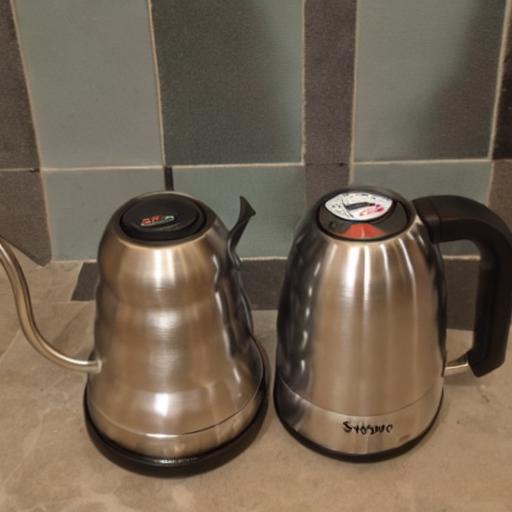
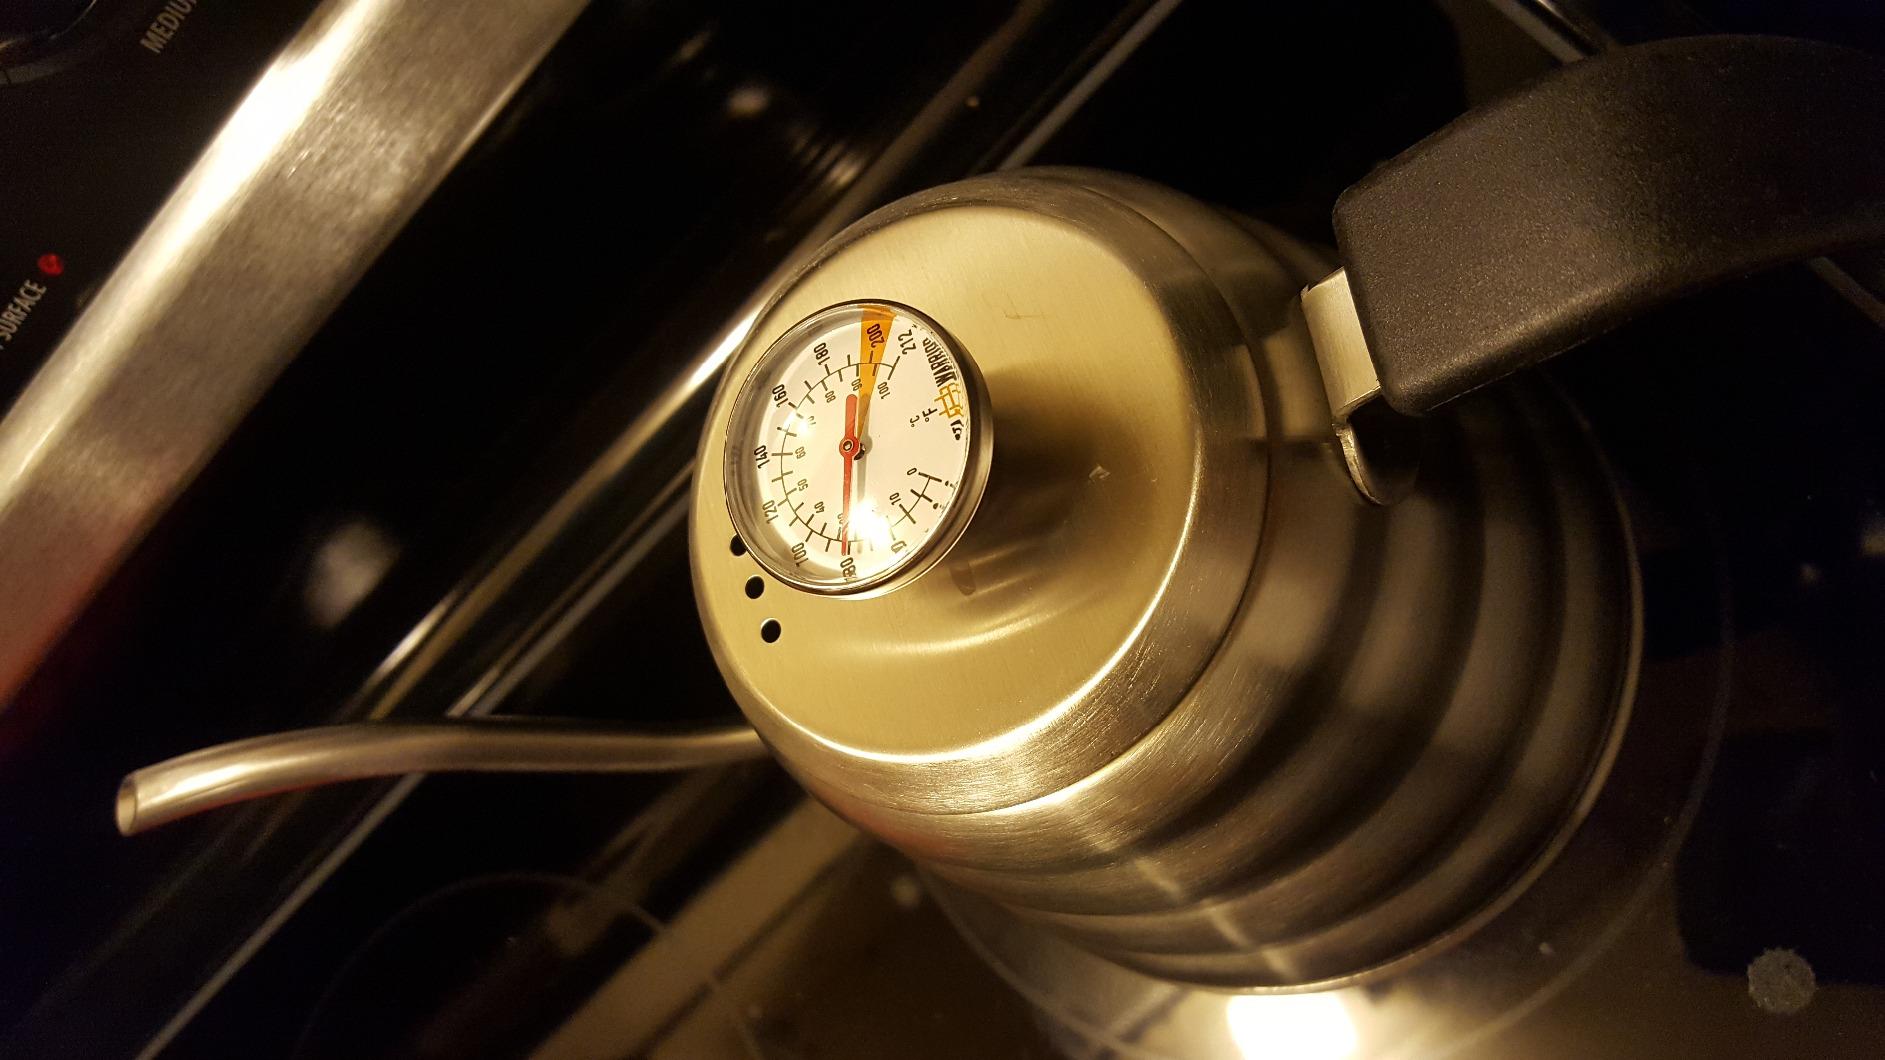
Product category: items_kettle
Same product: no